List of titles and honours of Prince Edward, Duke of Edinburgh

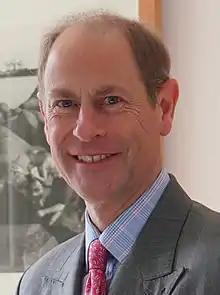
Edward in 2022

Prince Edward, Duke of Edinburgh has received numerous titles, decorations, and honorary appointments as a member of the British royal family and the brother of King Charles III of the United Kingdom and the other Commonwealth realms. Each is listed below; where two dates are shown, the first indicates the date of receiving the title or award (the title as Prince Edward being given as from his birth) and the second indicates the date of its loss or renunciation.